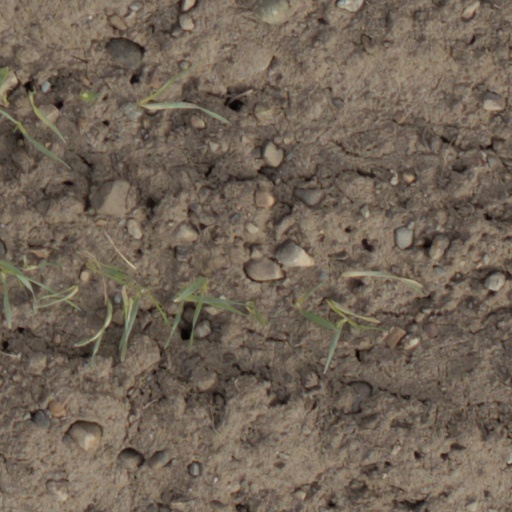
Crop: wheat